Natalie Zahle Memorial

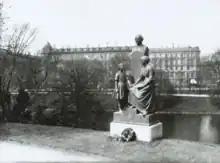
The memorial on an old photograph

The memorial was created at the initiative of the Committee for the Creation of a Monument to Natalie Zahle. Financing for the memorial was mainly by donations from friends and former students. Ludvig Brandstrup was charged with designing the monument and the location was selected due to its proximity to Zahle's school. The bronze sculptures were cast in Lauritz Tasmussen's Bronze Foundry in Nørrebro. The memorial was unveiled in 1916.